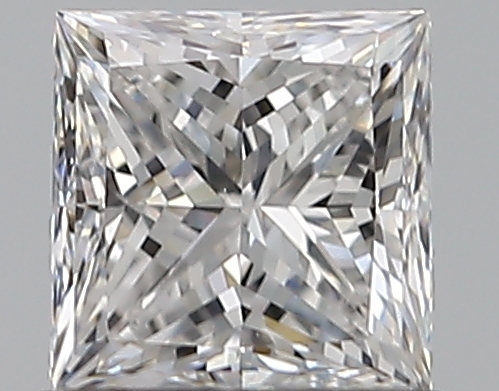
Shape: princess
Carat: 0.71
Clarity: VS2
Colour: E
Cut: EX
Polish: EX
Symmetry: VG
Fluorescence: N
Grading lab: GIA
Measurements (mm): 4.81 x 4.78 x 3.5